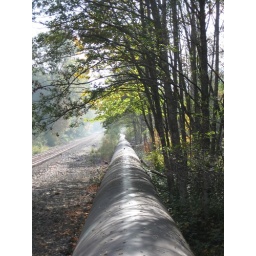
Taken along the train tracks running along the Hood River in Hood River, Oregon